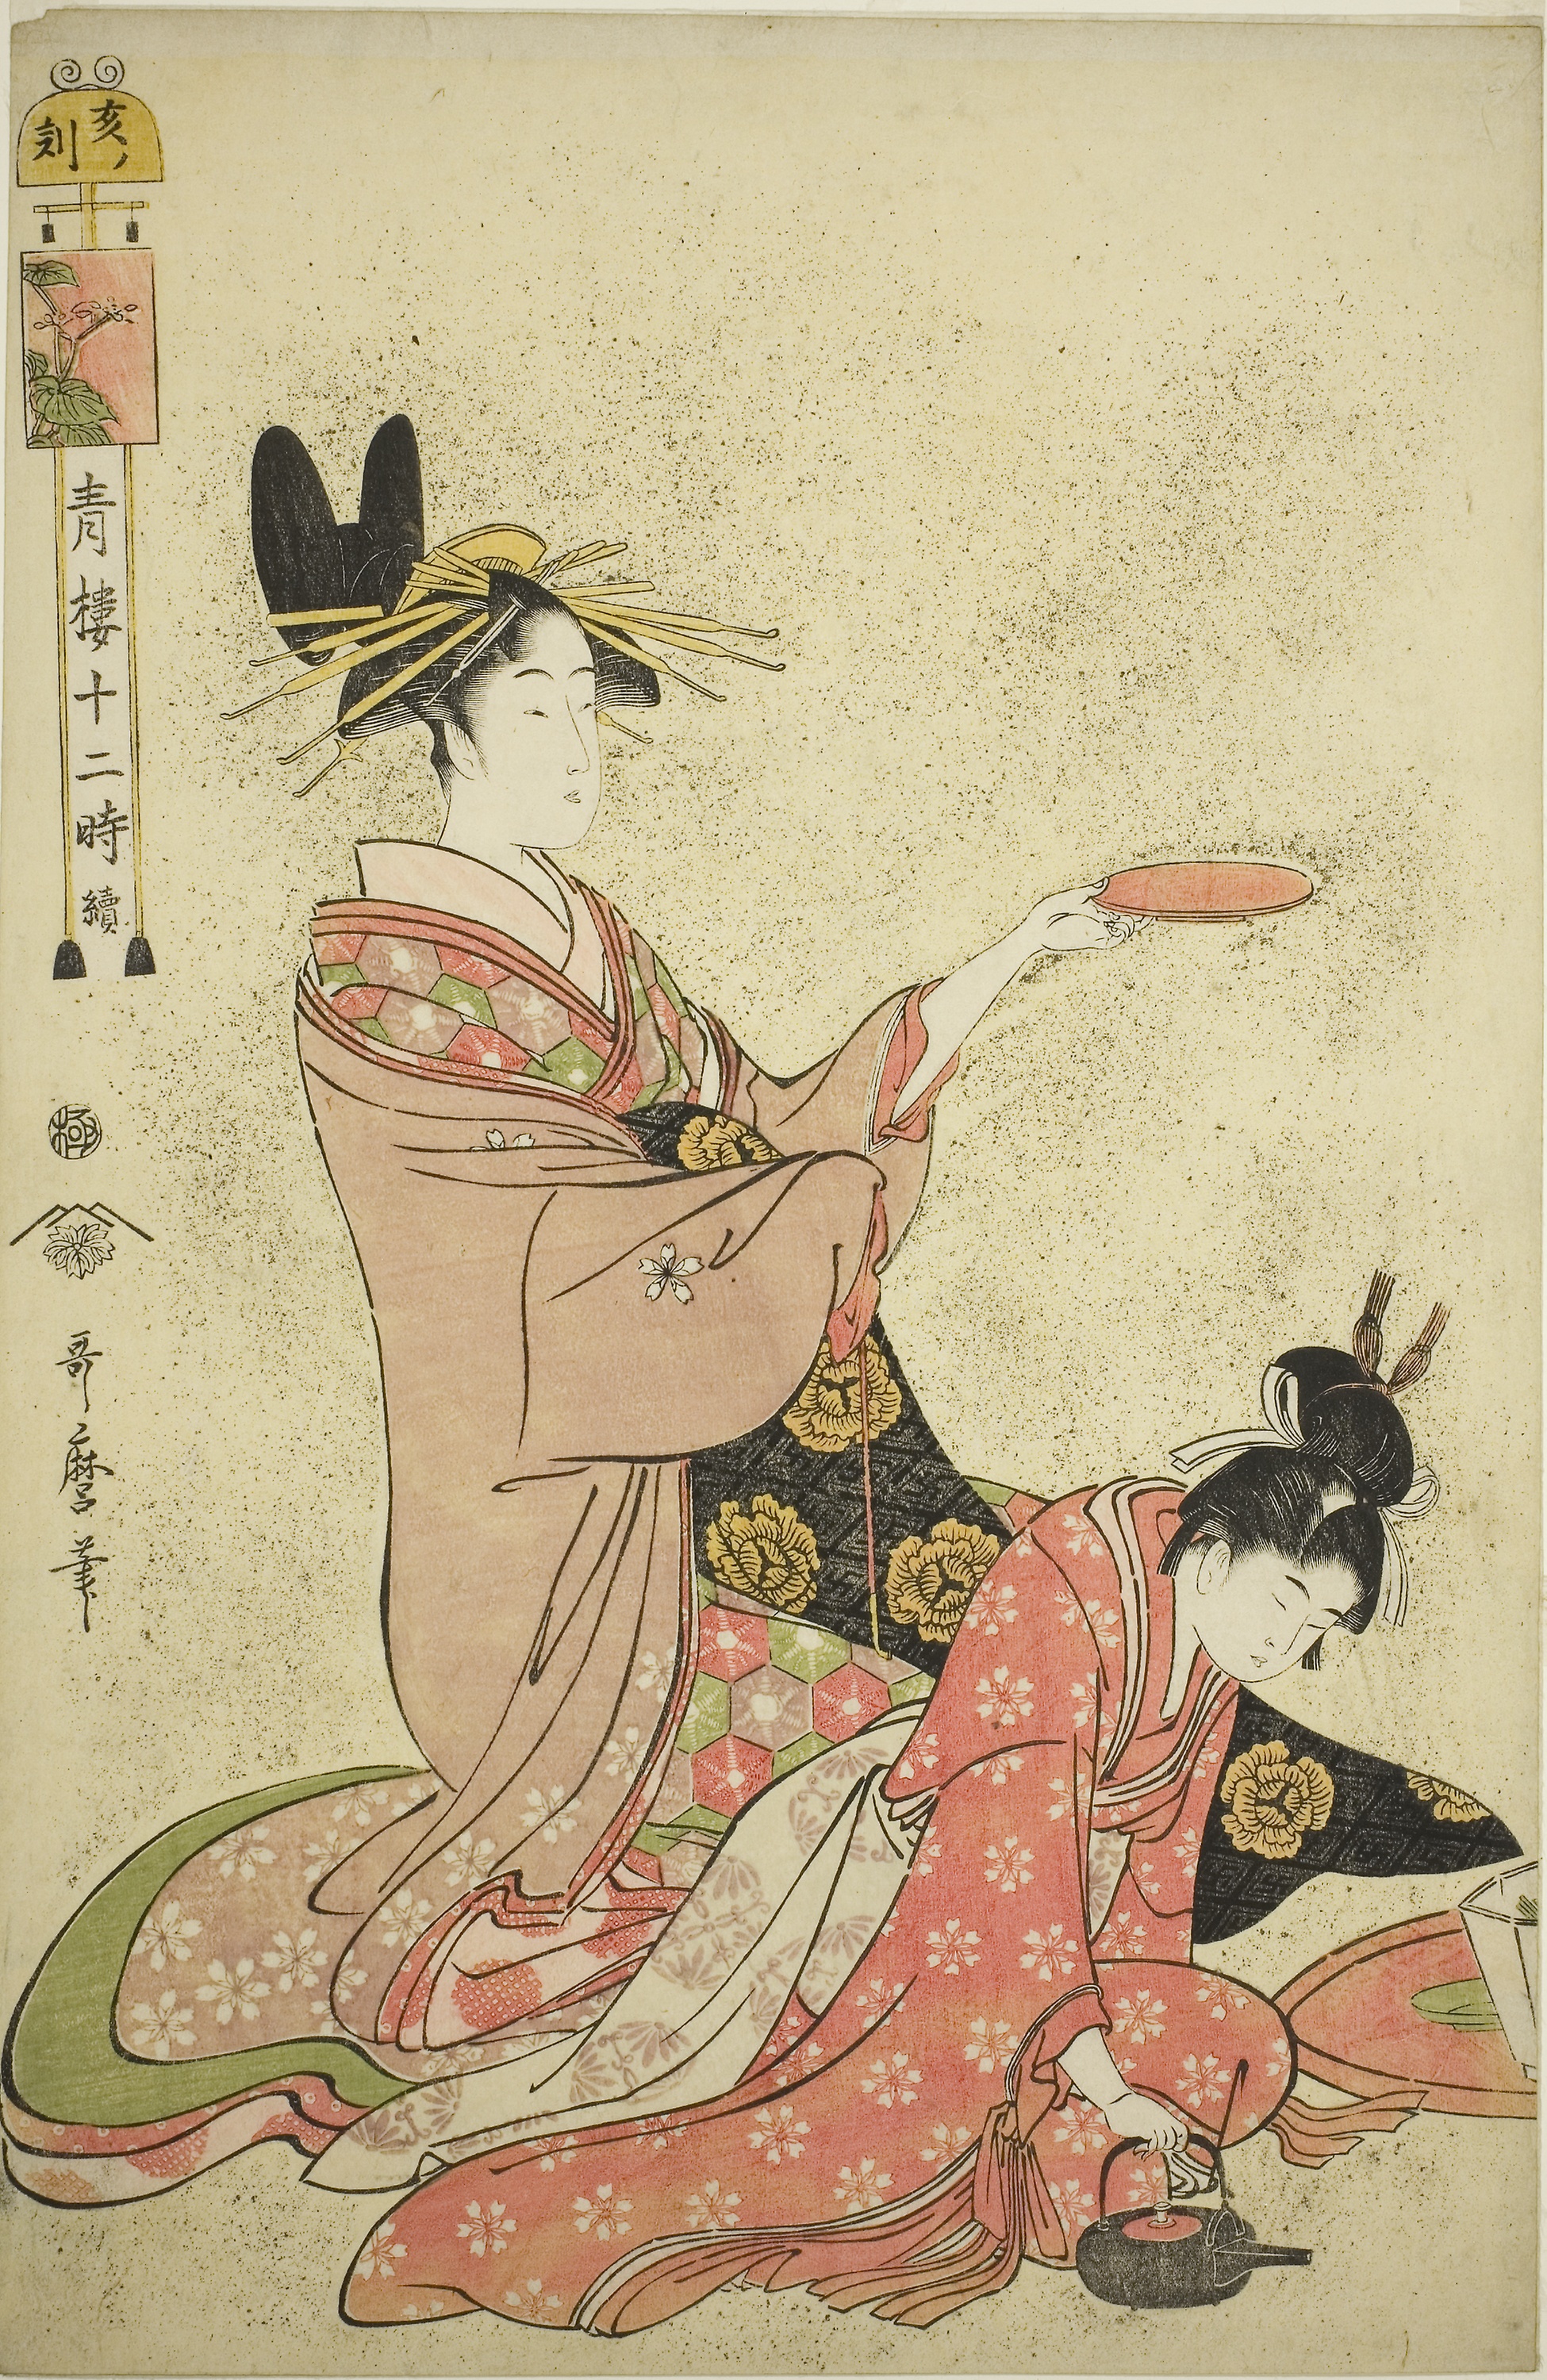
illustration, art, painting, costume design, drawing, fictional character